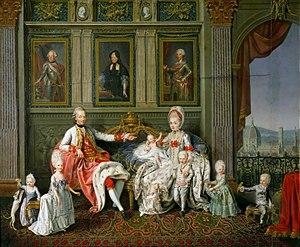
Marie-Louise d'Espagne, née à Portici le 24 novembre 1745, décédée à Vienne le 15 mai 1792, devint par son mariage en 1765 grande-duchesse consort de Toscane puis en 1790, après la mort de son beau-frère l'empereur Joseph II et l'accession au trône de son époux Léopold II, impératrice du Saint-Empire et reine de Germanie, de Hongrie et de Bohème.